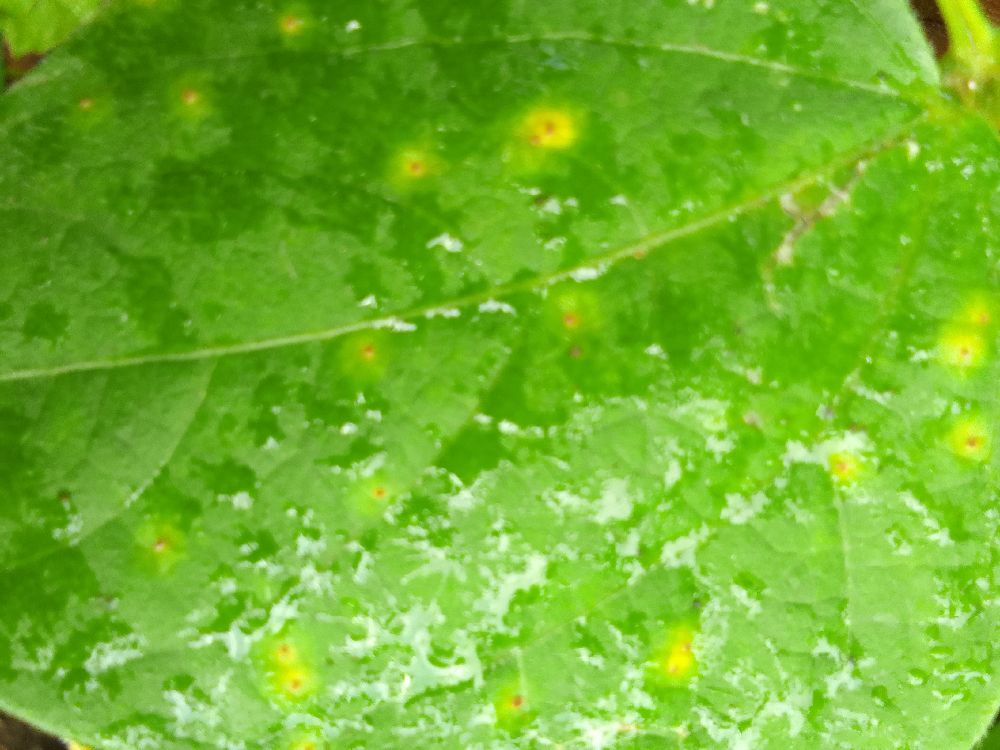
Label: rust